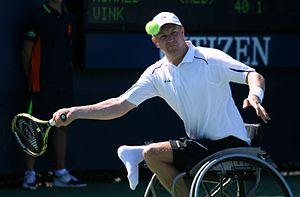
Ronald Vink, né le 21 avril 1976 à Harderwijk, est un joueur de tennis handisport professionnel néerlandais.